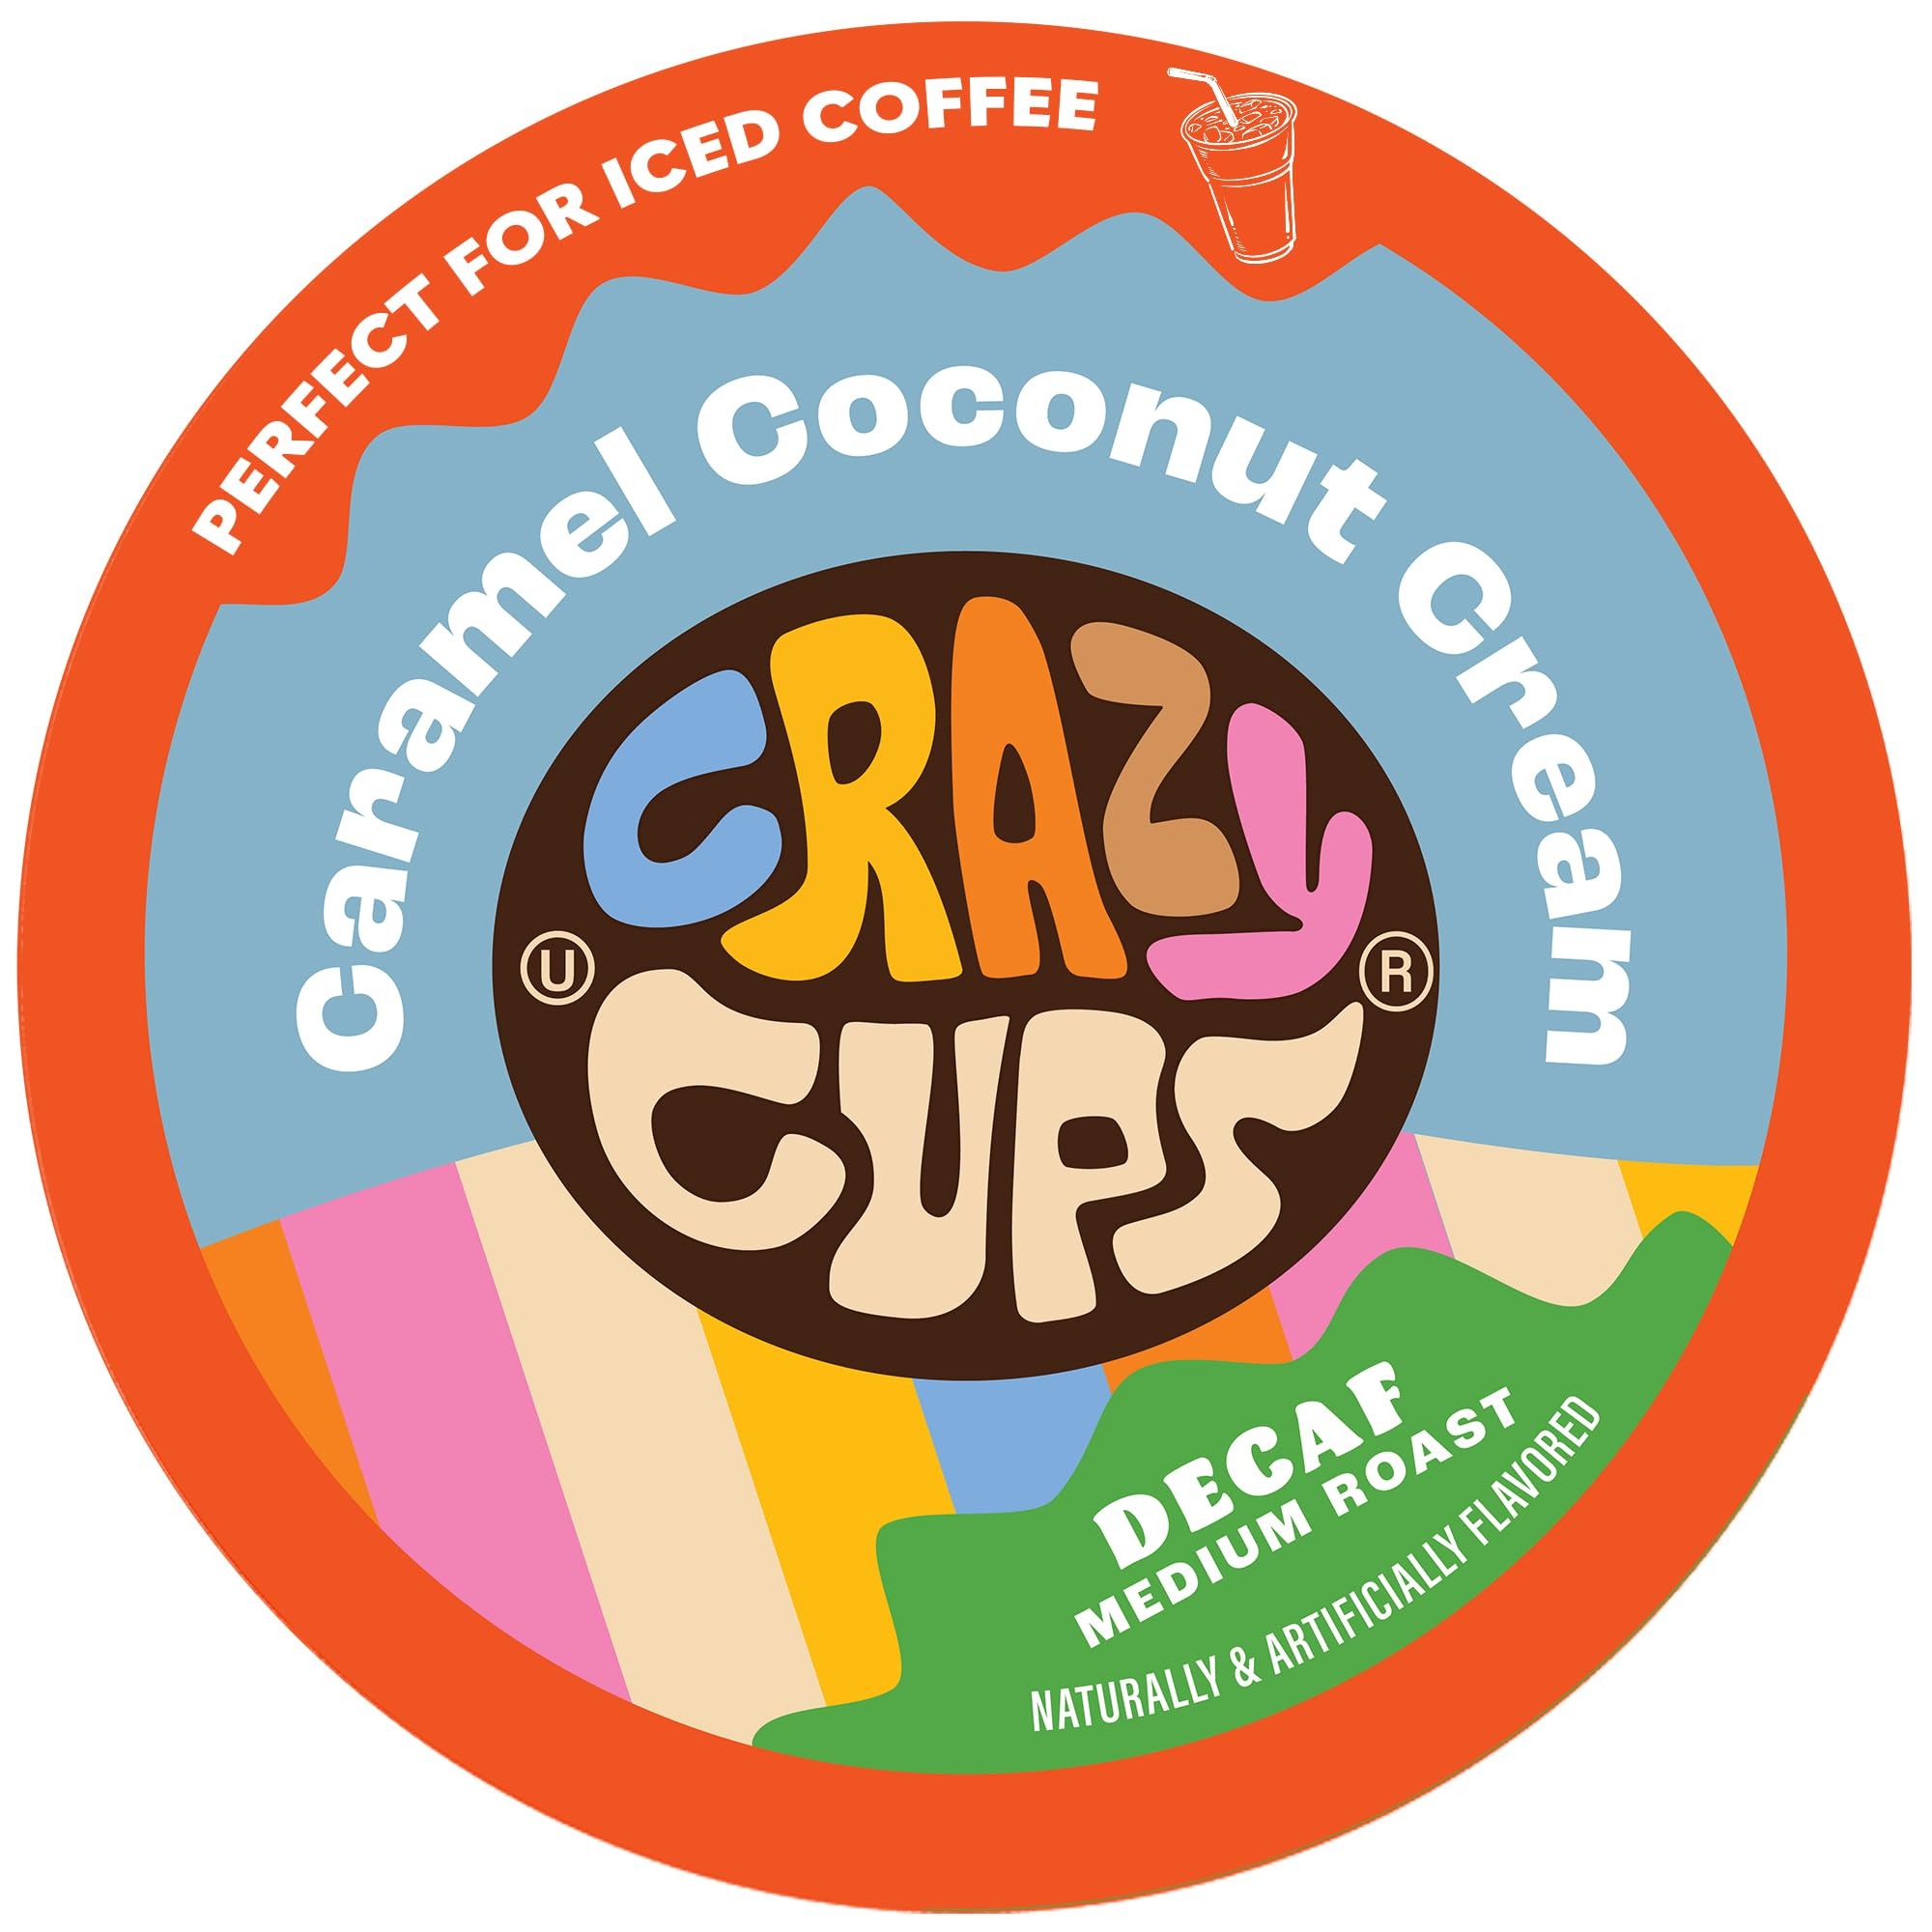
Item Name: Crazy Cups Decaf Flavored Coffee Pods, Decaffeinated Coconut Caramelicious Flavored Coffee, Single Serve Hot or Iced Medium Roast Coffee for Keurig K Cups Machines, 22 Count
Bullet Point 1: EXPERIENCE MORE FLAVOR WITH CRAZY CUPS: Get lost with a smooth cup of rich coffee flavored with creamy coconut and sweet, decadent caramel. This coffee is better than good, it’s Caramel-icious!
Bullet Point 2: Coffee serves as a tangy and delicious drink that is good for the body and soul. Our pods are gluten-free, lactose-free, vegan, caffeine-free, Kosher, and Pareve.
Bullet Point 3: A QUICK PICK-ME-UP: Our artisan roasted specialty coffee is compatible with the 1.0 and 2.0 Keurig K Cup Brewers. Savor any of our holiday flavored beverages including Death by Chocolate, Pumpkin Vanilla Creme, or Salted Caramel in a matter of minutes.
Bullet Point 4: GOOD FOR MOTHER NATURE: Our medium-roast, decaffeinated, Coconut Caramelicious capsules are 100% recyclable and eco-friendly. We strive to provide you with the perfect rich and enticing brew, and now you can feel good while enjoying every cup.
Bullet Point 5: VERSATILITY AT ITS FINEST: For use with the Keurig K cup Machine. Keurig, and K Cups are registered trademarks of Green Mountain Coffee and Keurig. Crazy Cups has no affiliation with Keurig.
Value: 22.0
Unit: Count

Price: 18.49